Persecution of Uyghurs in China

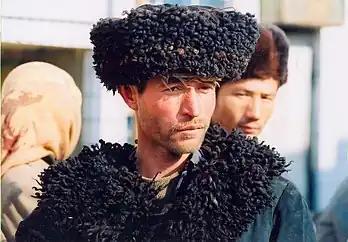
A Uyghur man from Kashgar, a city in Xinjiang, China.

Uyghurs are a Turkic ethnic group native to Xinjiang. They are distinct from the Han Chinese, the predominant ethnic group in China. Uyghurs are the second-largest predominantly Muslim ethnicity in China, after the Hui, and Sunni Islam is an important aspect of Uyghur identity. The Uyghur language has around 10 million speakers and is shared with other minority groups in the region.